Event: Ecuador Earthquake
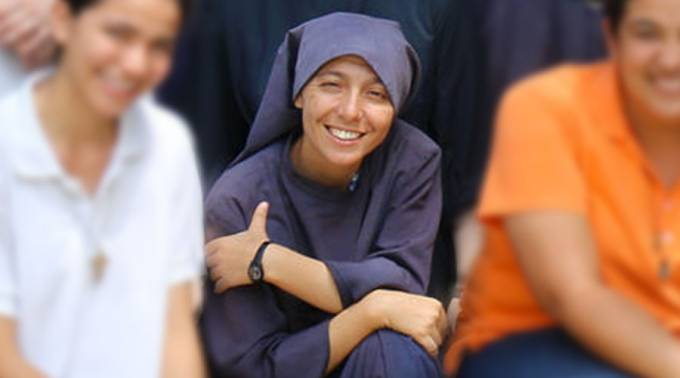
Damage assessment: no_damage